Beauchene Island

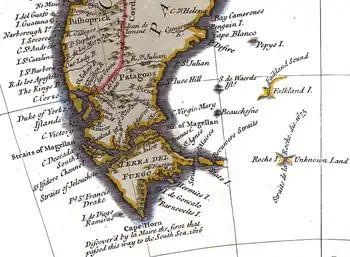
Beauchene Island depicted on an 18th-century map, much further west than actual position (R.W. Seale, c. 1745, fragment)

Beauchene Island is the southernmost of the Falkland Islands, lying about south of Porpoise Point in Lafonia. It was discovered in 1701 by Jacques Gouin de Beauchêne, after whom it was named.